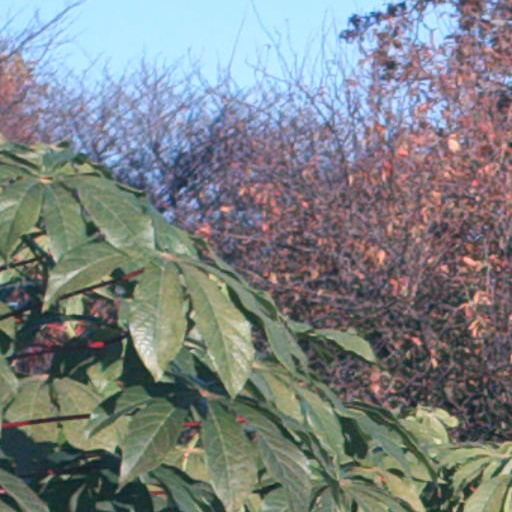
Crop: cassava